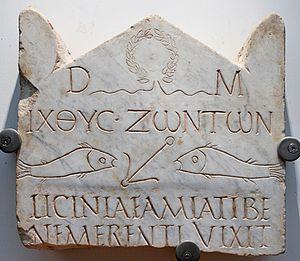
Stèle funéraire de Licinia Amias, l'une des plus anciennes inscriptions chrétiennes. Registre supérieur
Les Mânes, apparentés aux génies, aux lares, aux pénates, aux larves, et parfois confondus avec eux, sont, dans la religion romaine, des divinités chtoniennes, parfois considérées comme représentant les âmes d'êtres décédés. En tant que divinités appartenant au culte domestique, local et personnel, ils appartiennent largement à la catégorie des di inferi, « ceux qui habitent en bas », le collectif indifférencié des morts divins.
L’ancre est un symbole du christianisme primitif. On la trouve fréquemment représentée au IIᵉ et IIIᵉ siècles dans les catacombes et les cimetières chrétiens de Rome et les sarcophages. Elle était aussi gravée sur des bagues, des gemmes.
Ichthus ou Ichtys est l'un des symboles majeurs qu'utilisaient les premiers chrétiens en signe de reconnaissance. Il représente le Sauveur durant les débuts de l’église primitive. En grec, c'est un acronyme pour Jésus-Christ, le Fils de Dieu, notre Sauveur. Désormais, il reste un symbole stylisé en forme de poisson formé de deux arcs de cercle, ainsi qu'un acronyme.
Le christianisme d'avant Nicée est l'histoire chrétienne jusqu'au premier concile de Nicée, c'est-à-dire la période allant de l'âge apostolique du premier siècle, vers 100 apr. J.-C., à Nicée en 325.